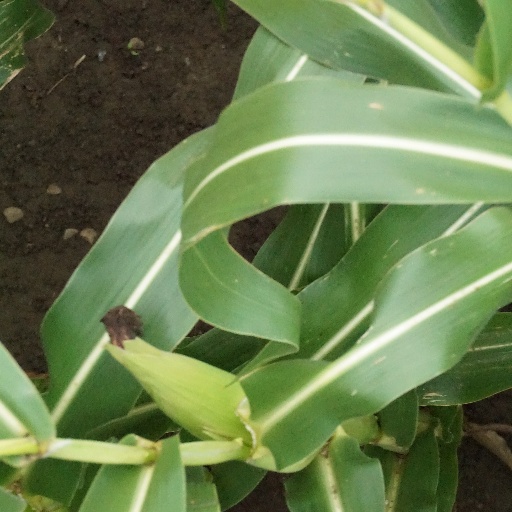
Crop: maize; corn